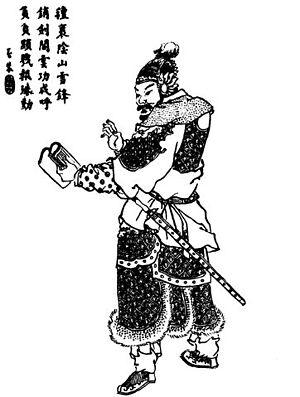
Deng Ai, nom de courtoisie Shizai est un général chinois du royaume de Wei lors de l'époque des Trois Royaumes en Chine antique. Portant le titre de « Général qui conquit l’Ouest », il contribue à annexer le royaume de Shu.